Montparnasse 19

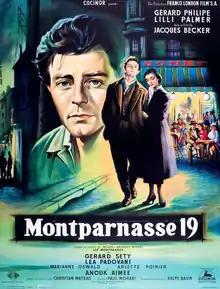
Theatrical poster

Montparnasse 19 is a 1958 French-Italian drama film directed and co-written by Jacques Becker, partially based on the last years of the life of Italian artist Amedeo Modigliani, who worked and died in abject poverty in the Montparnasse area of Paris. Some of his most famous paintings done then were of his last two lovers, Beatrice Hastings and Jeanne Hébuterne.